Homs

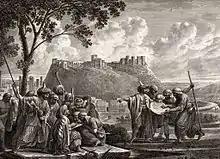
18th-century illustration of Homs by Louis-François Cassas. The artist in the foreground is shown sketching the Citadel of Homs, surrounded by his guards and inquisitive locals

In 750, the Abbasid Caliphate wrested control of Syria, including Homs, from the Umayyads, and the Arab tribes revolted. Despite the prosperity Homs experienced during this era, Abbasid rule was generally not welcomed nevertheless. During and after the reign of Caliph Harun al-Rashid (796–809), the Abbasid authorities sent numerous punitive expeditions against Homs. Under the reign of Caliph al-Mutawakkil, in October 855, the Christian population revolted in response to additional taxation. The caliph put down the revolt by expelling Christians from the city, burning down their churches and executing members of their leadership.